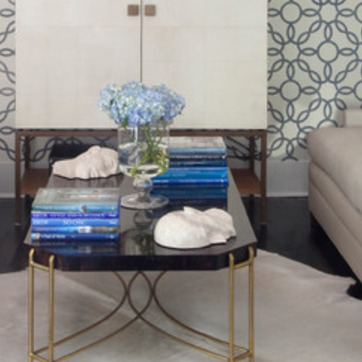
Material: paper